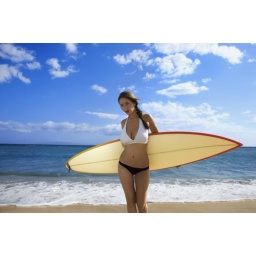
Young pretty Caucasian woman in bikini standing with surfboard at beach in Maui Hawaii.